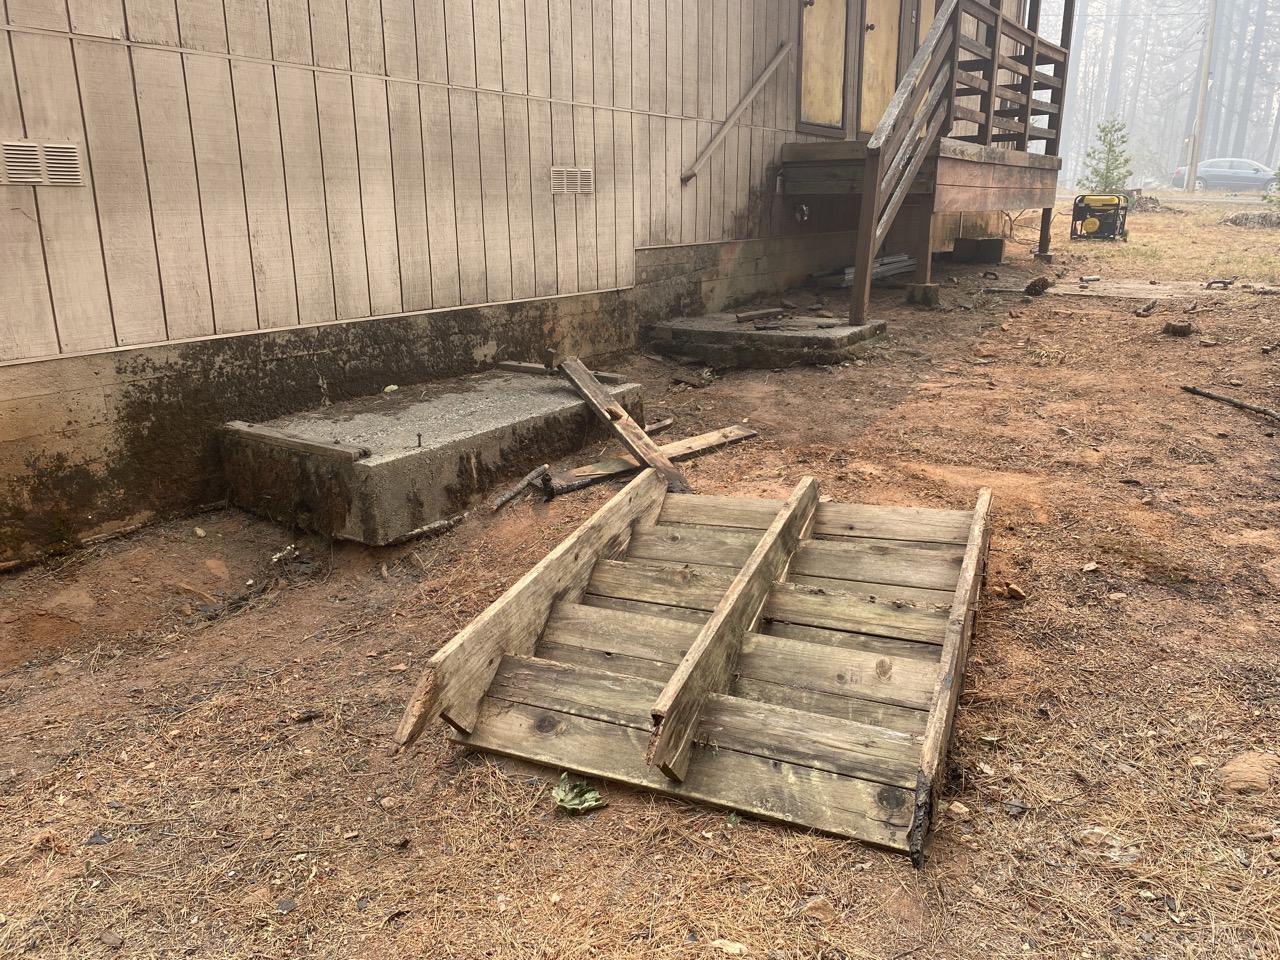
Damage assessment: affected